Nové Veselí

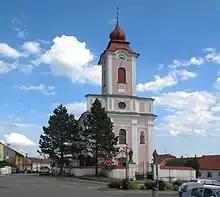
Church of Saint Wenceslaus

The main landmark of Nové Veselí is the Church of Saint Wenceslaus. It was built in the Baroque style in 1752–1757.